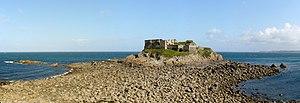
Fort de l'Îlette de Kermorvan, dans la commune du Conquet (Finistère, Bretagne, ouest de la France)
Le fort de l'Îlette de Kermorvan se trouve sur la presqu'île de Kermorvan, dans la commune française du Conquet.
Un fort est une fortification permanente indépendante. Le mot a été emprunté au français dans la langue militaire vers la fin du XVIᵉ siècle, où il a la même signification.